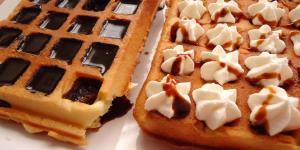
gofres con chocolate y nata